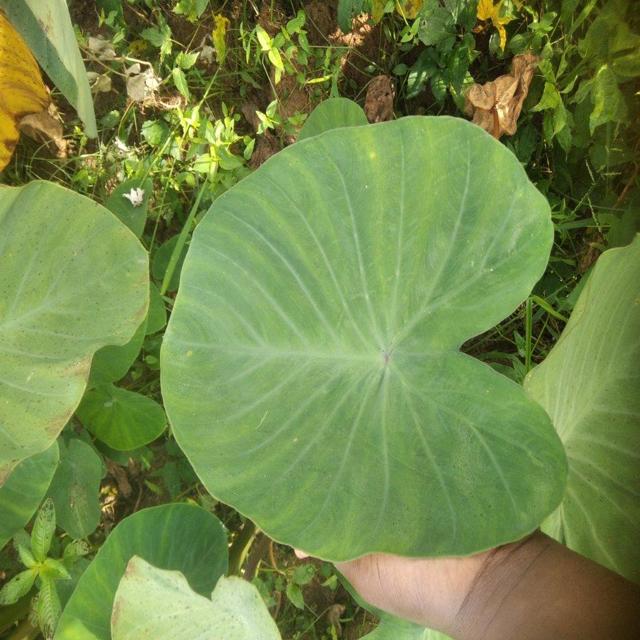
Label: Healthy